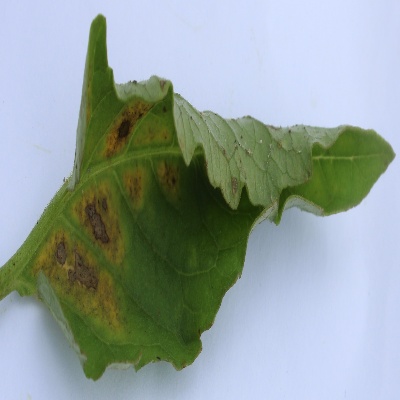
Crop: Tomato
Condition: septoria leaf spot